Francisco Lopes Suasso

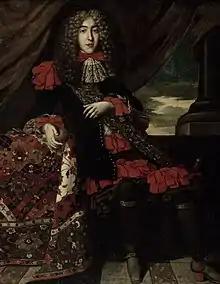
Suasso as a young man

Suasso was born in Amsterdam, the eldest son of the merchant/banker Antonio Lopes Suasso (1614–1685), also known as Isaac Israel Suasso, by his marriage in 1654 to Rachel (Violenta) de Pinto, a member of another rich old Sephardic family. His father, who had himself been born in Bordeaux, was one of the richest and most famous Portuguese-Jewish merchants in the Amsterdam of his day. He lived at Jodenbreestraat and Groenburgwal trading on Málaga and Hamburg. The date of Francisco's birth, probably between 1657 and 1660, is uncertain.